Kranji Marshes

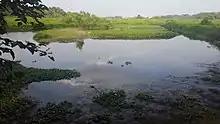
Kranji marshes wetland reserve, NW Singapore

A freshwater marshland, derived from the damming of the Kranji River to form the Kranji Reservoir, became seen as an important habitat. Nature Society Singapore (NSS) drafted a proposal highlighting its conservation value in 1990. This was accepted and included in the government Singapore Green Plan 1993. The 54-hectare site includes woodland and wetlands. NSS adopted the stretch of wetlands in 2008 and supported by sponsorship carried out a restoration program in cooperation with PUB and NParks. It was in 2005 that the area was recategorised as a park and named "Kranji Marshes Park". The parkland was opened to the public on 1 February 2016. The area is home to a number of endangered birds, and at least 170 species have been recorded.